Edward Soriano

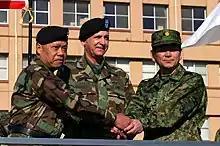
Two American generals wearing battle dress uniforms, and one Japanese general wearing a camouflage field uniform, all shaking hands.

During operations Desert Shield and Desert Storm, Soriano served as the chief of the liaison team to the 1st Marine Expeditionary Force. After the conflict ended, Soriano contributed to the Secretary of Defense's Gulf War Report as the chief of the army section while serving in the Office of the Chief of Staff. In 1992, Soriano received his first assignment at Fort Carson, Colorado, as the commander of the 1st Brigade, 4th Infantry Division. Following this command, Soriano returned to Germany to serve with the 3d and 1st Infantry Divisions, which included deployments to Bosnia for peacekeeping during Operation Joint Endeavor. Returning to the United States, he undertook various positions in Virginia and The Pentagon, including service as Director, Officer Personnel Management, within the Total Army Personnel Command. From 1999 to 2001, Soriano commanded the 7th Infantry Division and Fort Carson. Soriano served as Director of Homeland Security for United States Joint Forces Command from October 2001 to August 2002, which laid the foundations for what has become the Northern Command.